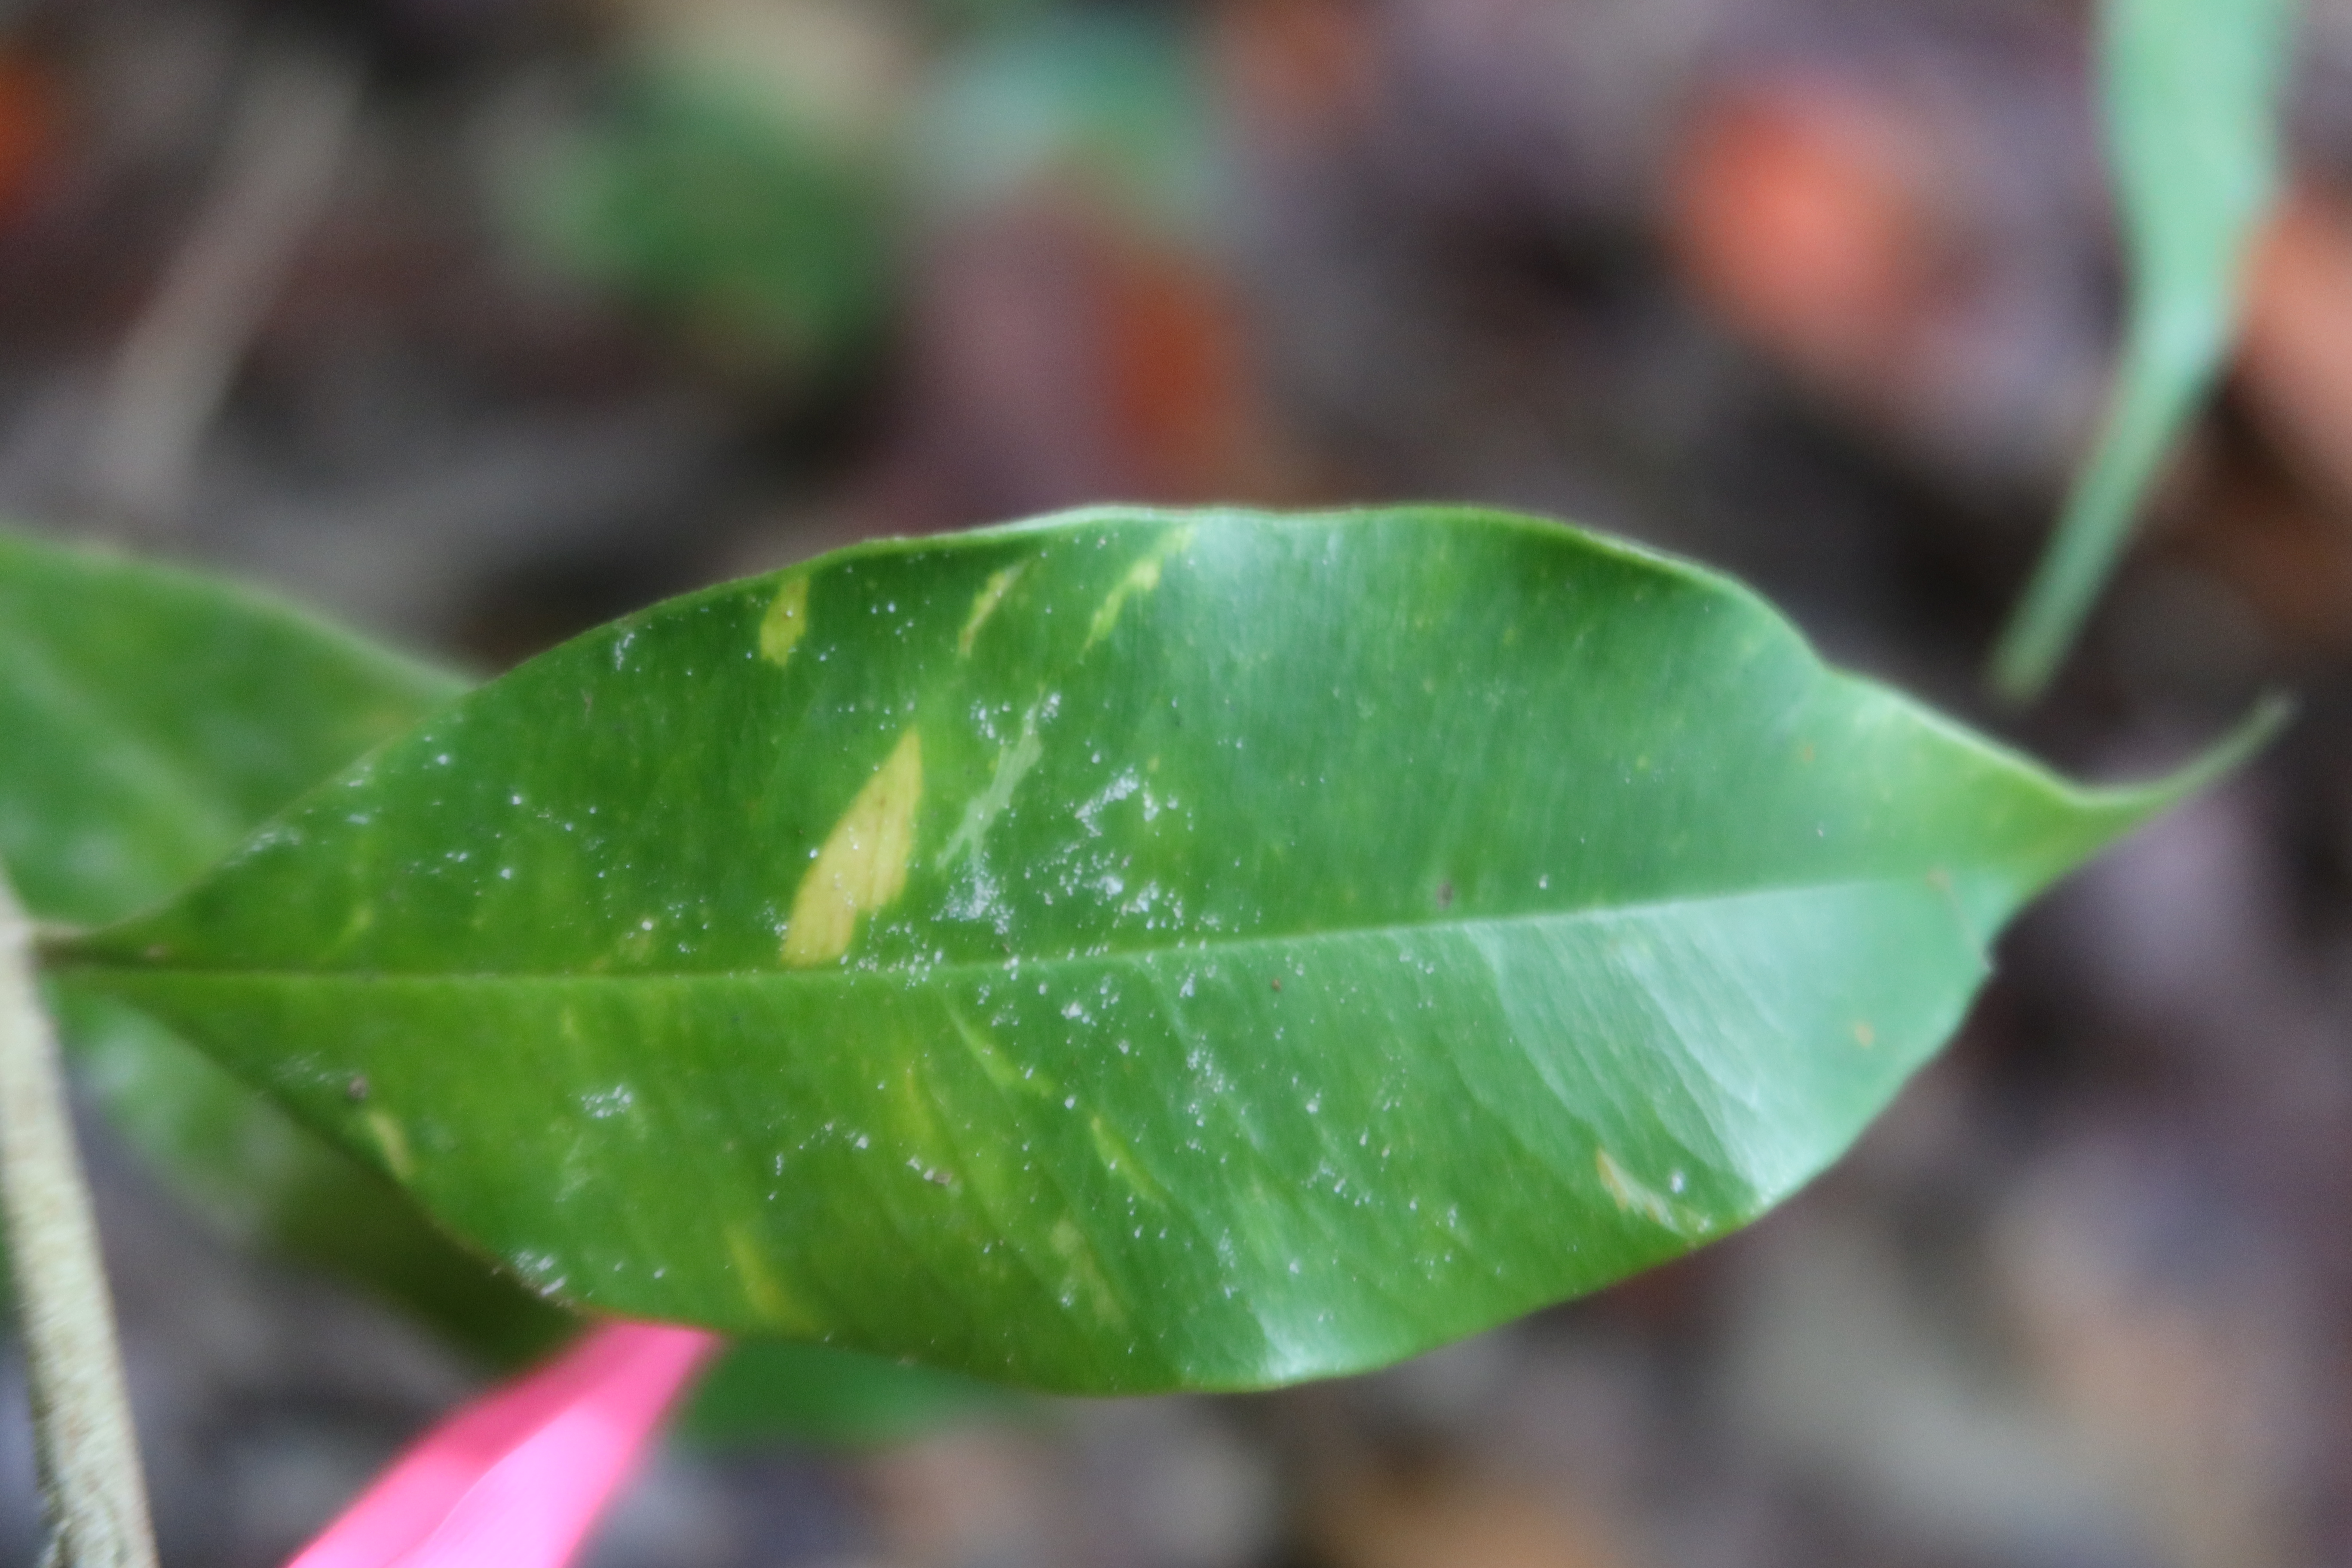
Label: Mealy bugs